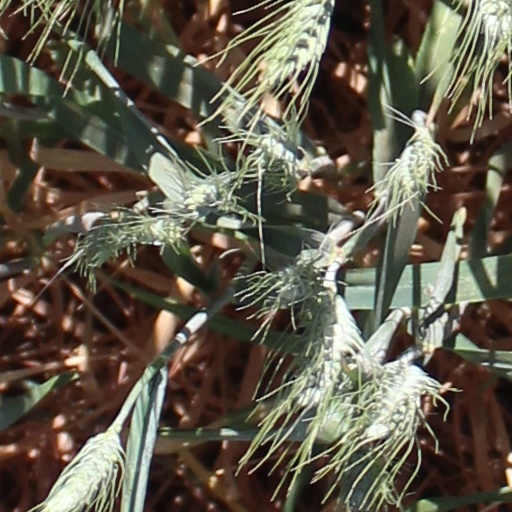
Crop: wheat